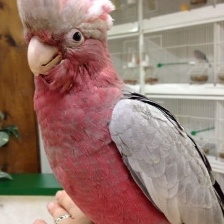
Species: ROSE BREASTED COCKATOO
Scientific name: EOLOPHUS ROSEICAPILLA
ImageNet parent category: sulphur-crested_cockatoo